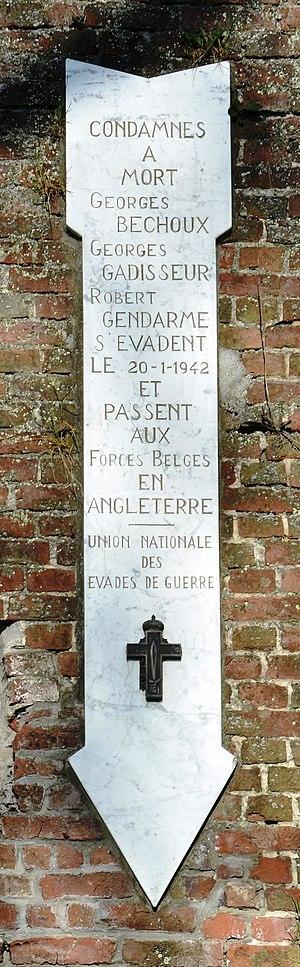
Monument de l'Union nationale des évadés de guerre à la citadelle de Liège (Belgique)
L'Enclos des fusillés de Liège est un petit cimetière situé dans le parc de la citadelle qui compte 415 tombes de personnes fusillées ou abattues par la Wehrmacht ou la Waffen-SS pendant la Seconde Guerre mondiale ainsi que celle de l’aumônier de la citadelle de Liège Mathieu Voncken.